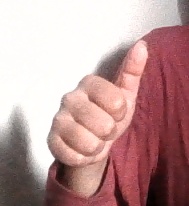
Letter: aleff